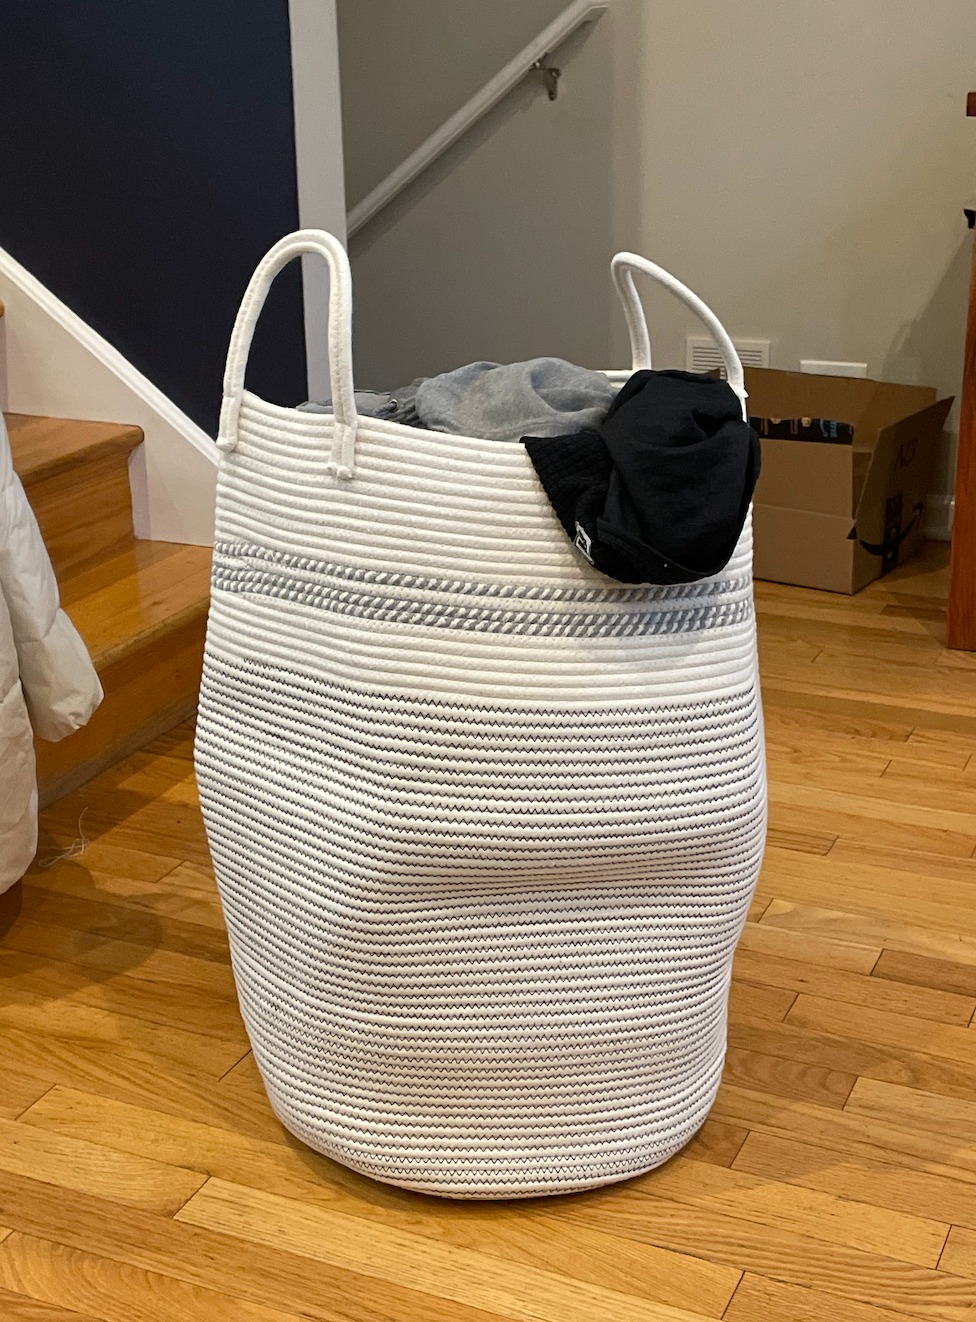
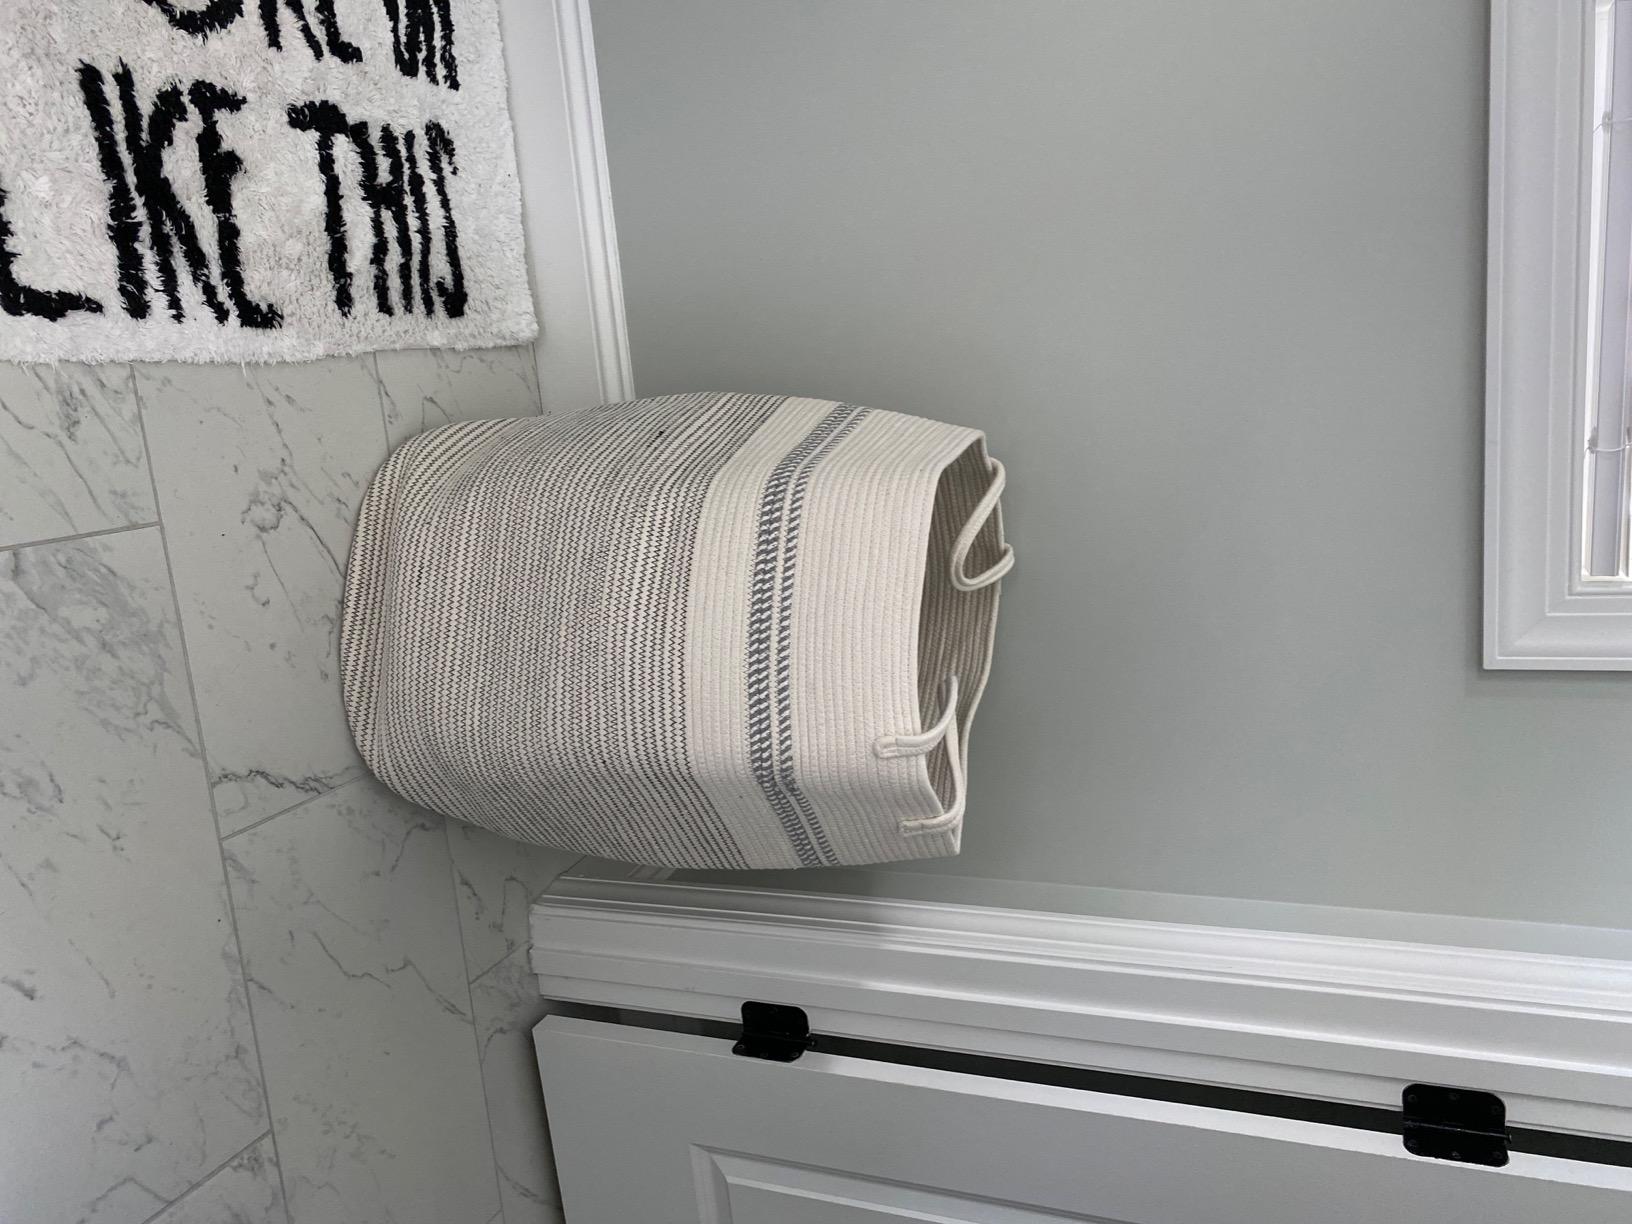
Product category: items_hamper
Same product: yes